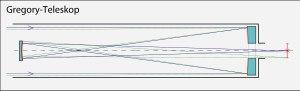
Le télescope grégorien est un type de télescope composé de deux miroirs, qui fut inventé au XVIIᵉ siècle par James Gregory, un mathématicien et astronome écossais. Il est construit pour la première fois en 1673 par Robert Hooke. Son invention précède celle du premier télescope de Newton que Sir Isaac Newton construit en 1668 mais le premier télescope grégorien ne fut construit que 5 ans après celui de Newton...